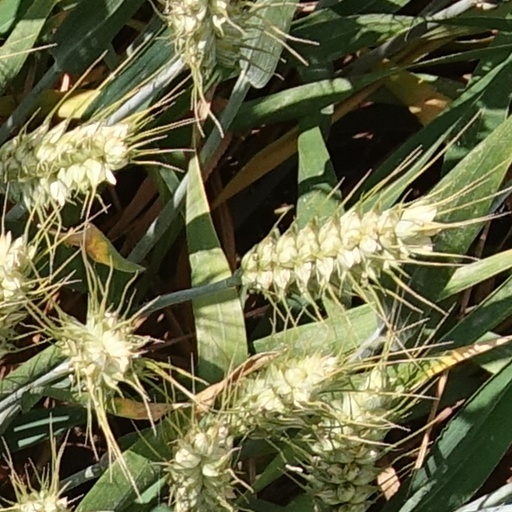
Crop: wheat